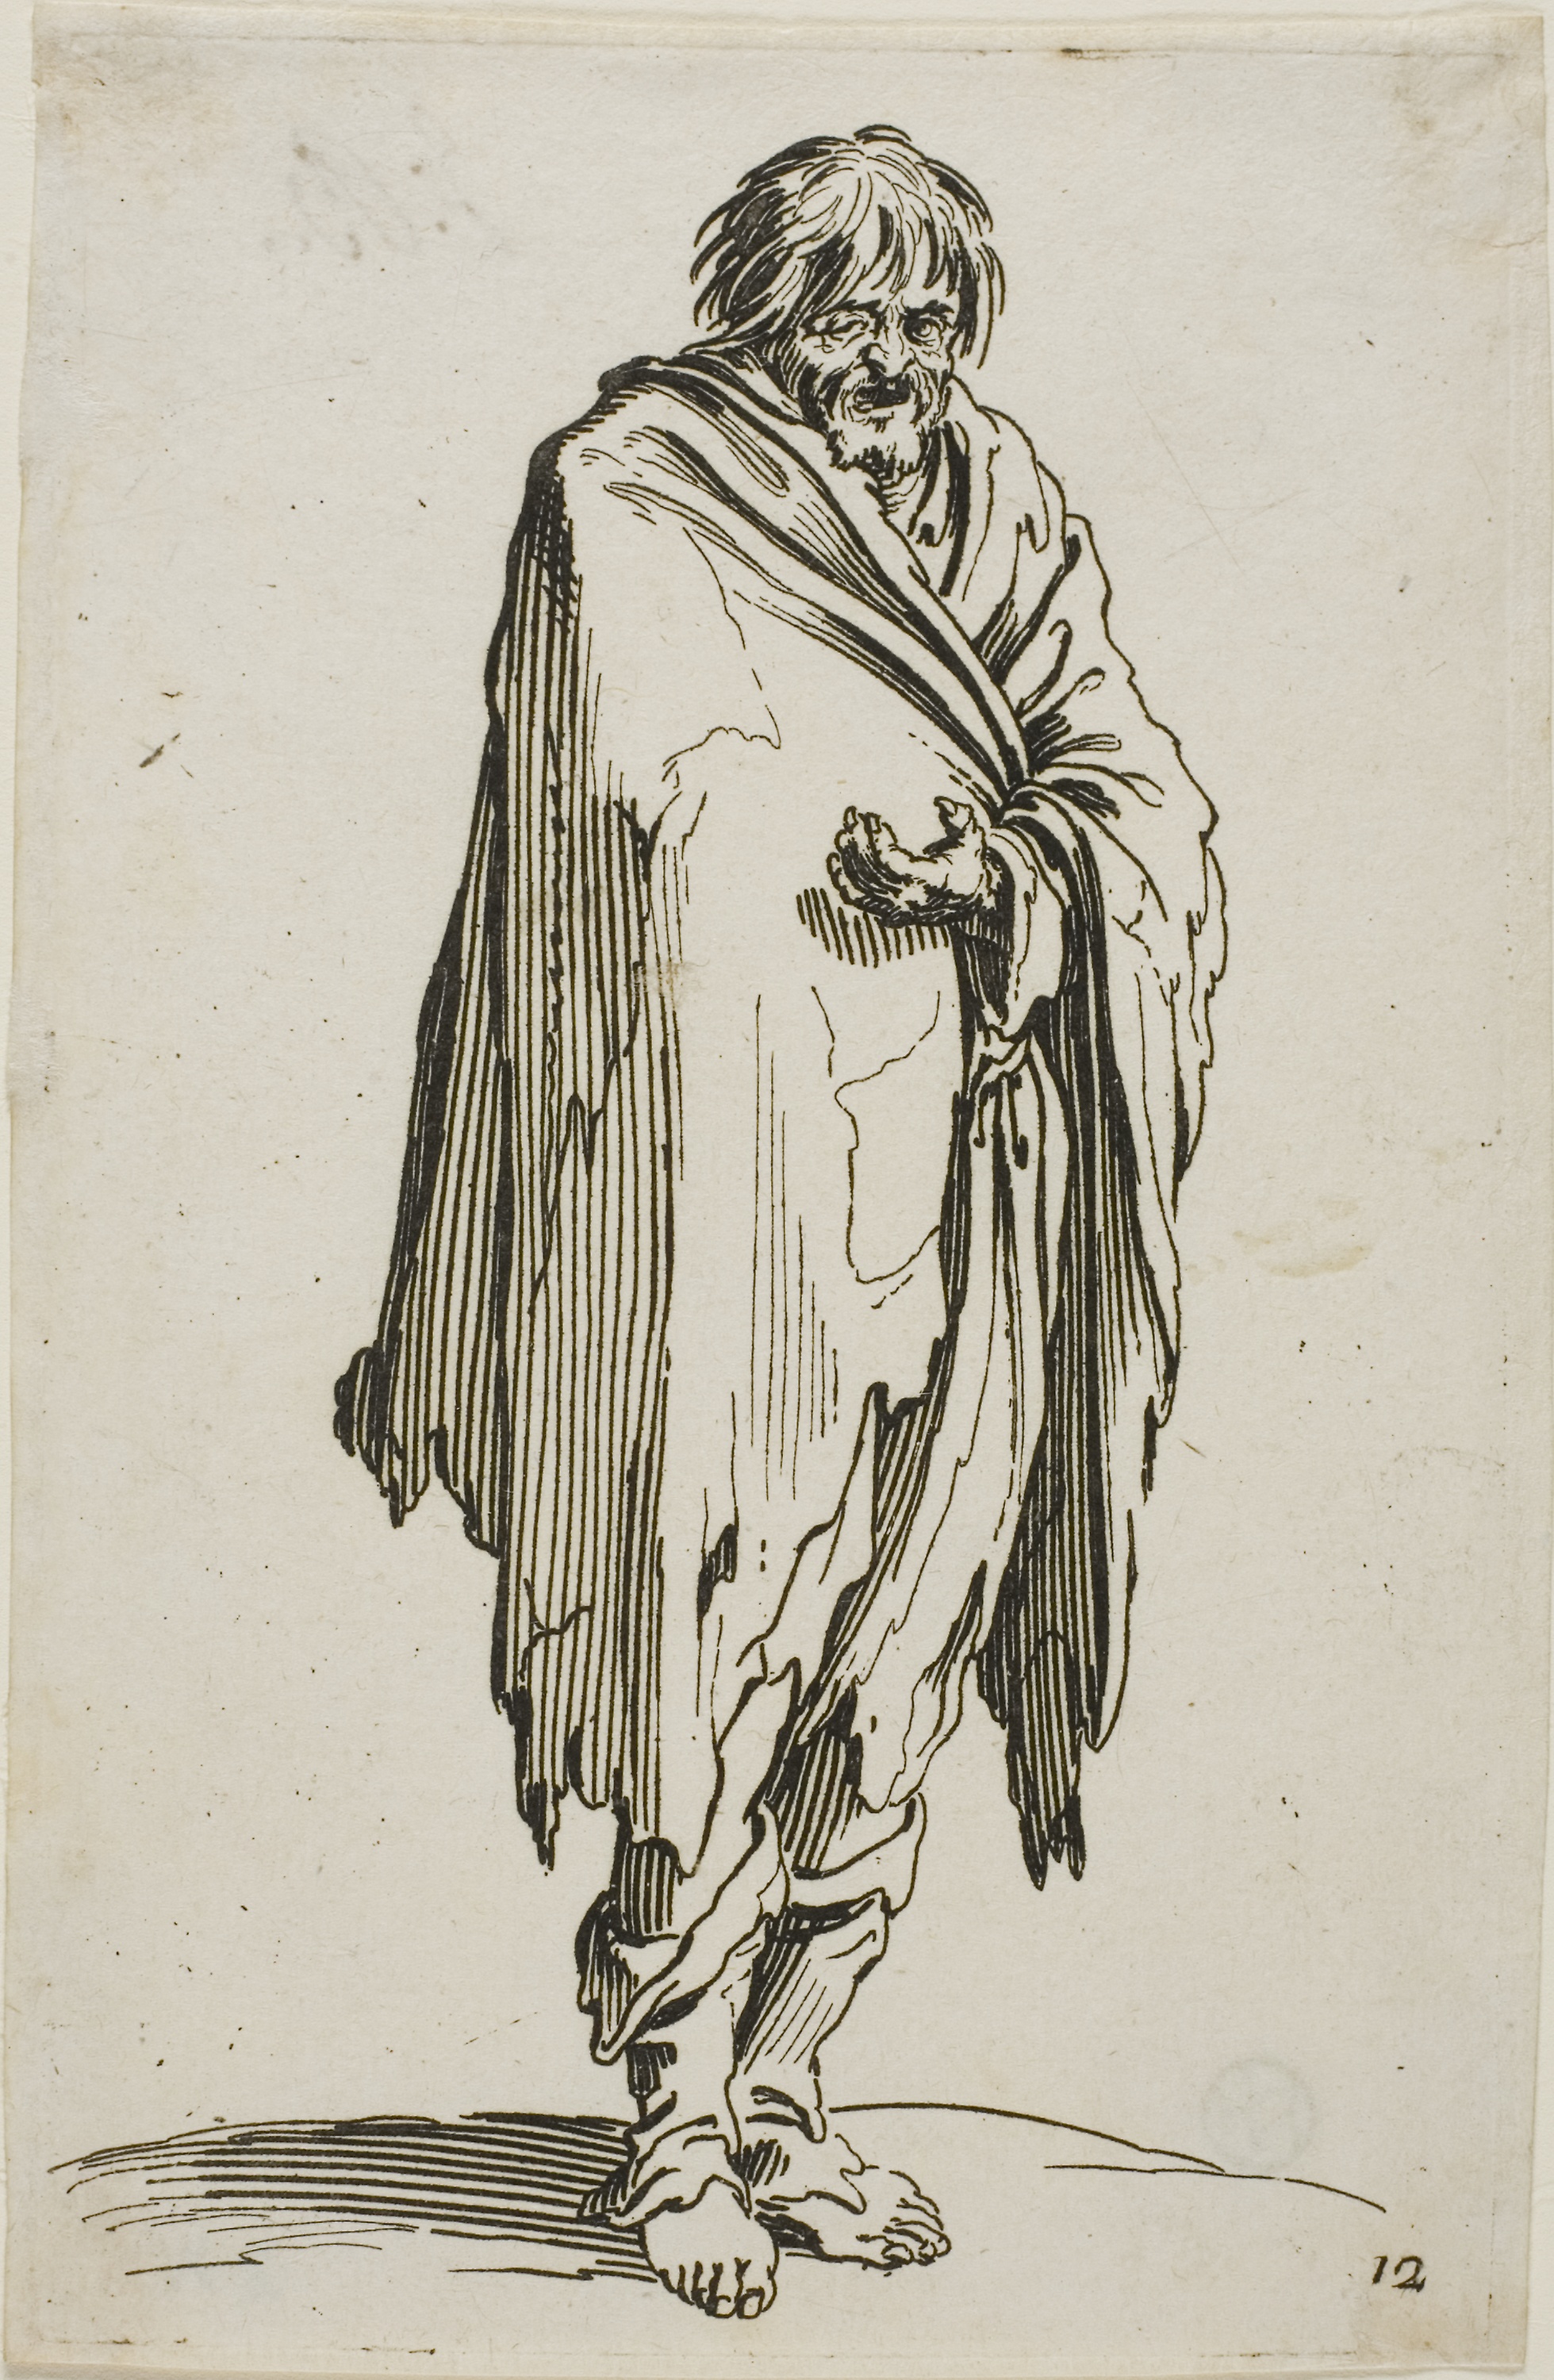
art, standing, male, drawing, illustration, black and white, sketch, figure drawing, costume design, fictional character, artwork, printmaking, visual arts, font, portrait